Juanita Spinelli

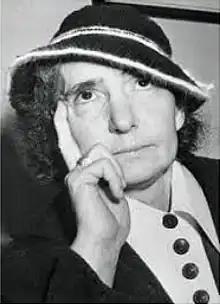
The Duchess: first woman executed in San Quentin's gas chamber.

Evelita Juanita Spinelli (October 17, 1889 – November 21, 1941) nicknamed The Duchess, was the first woman to be executed by the state of California. She was a gangster and ex-wrestler.